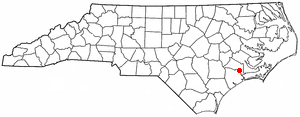
Maysville est une ville américaine située dans le comté de Jones dans l'État de Caroline du Nord. En 2010, sa population était de 1 019 habitants.